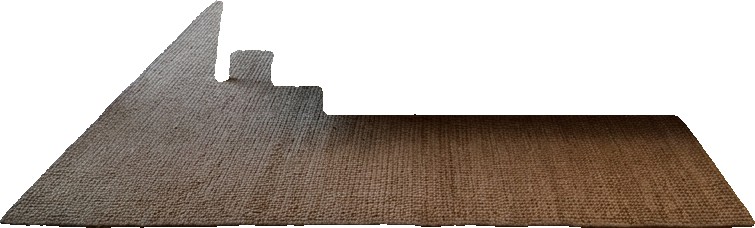
Surface category: rug